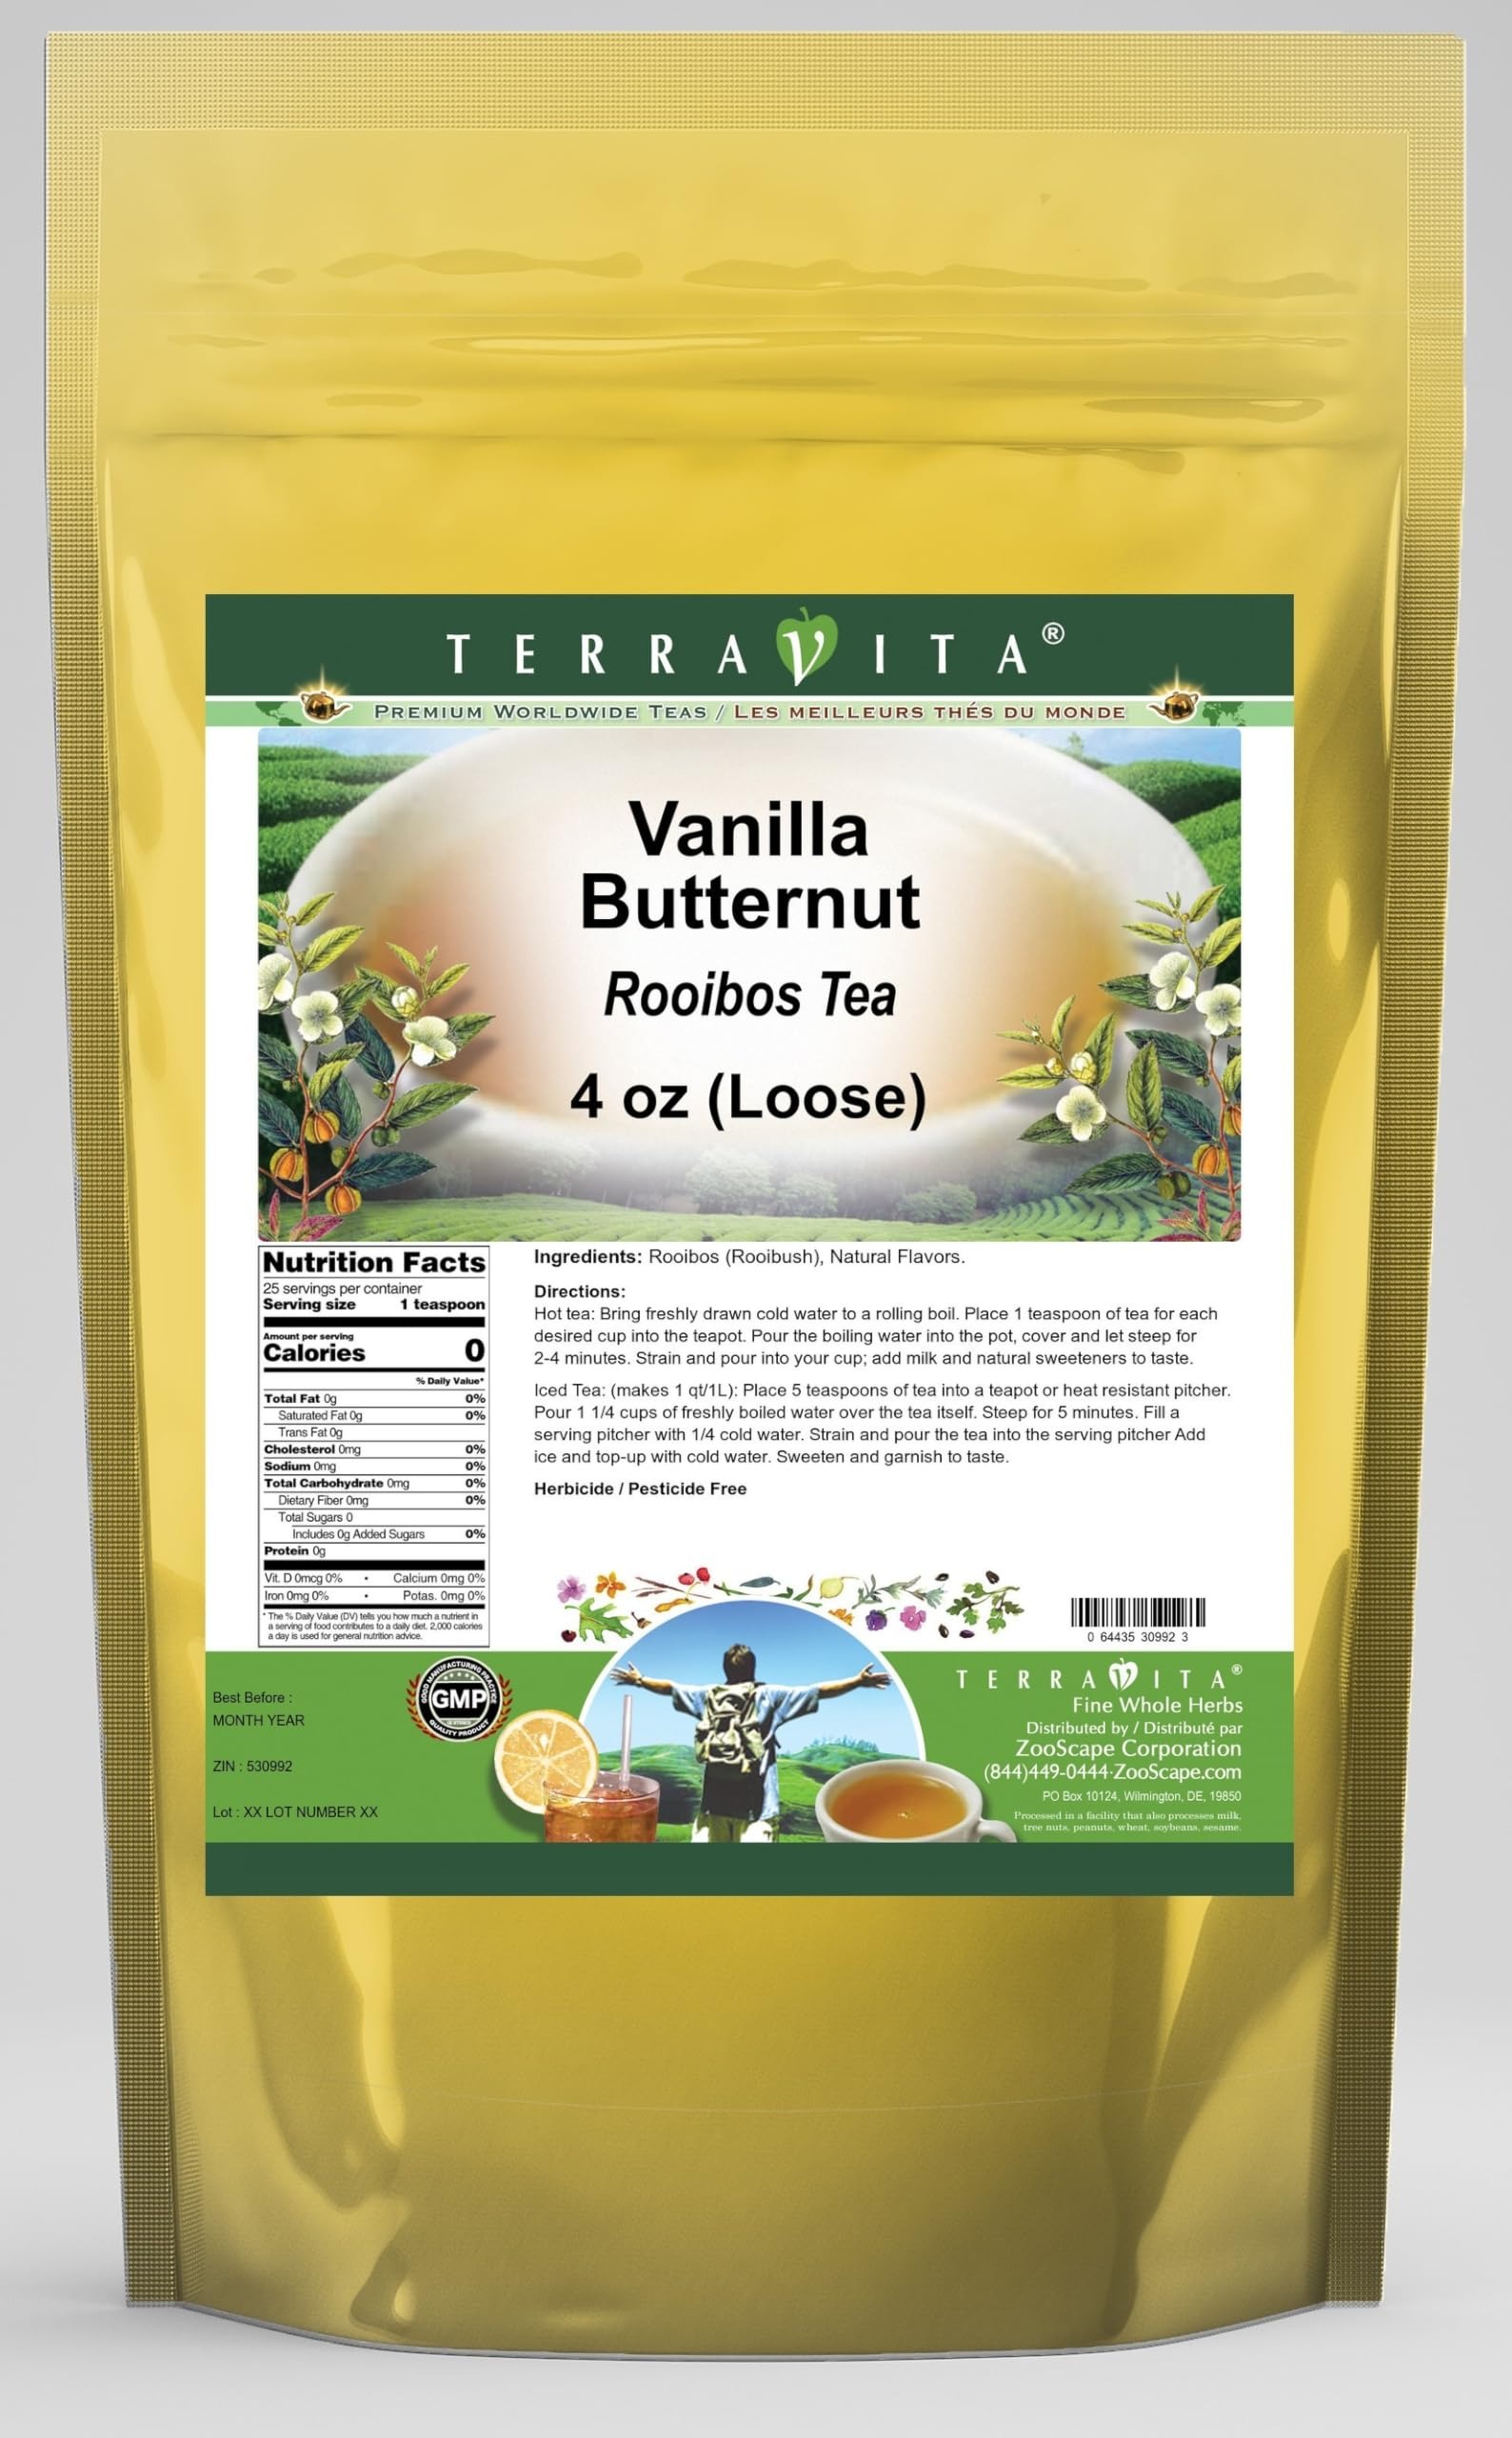
Item Name: Vanilla Butternut Rooibos Tea (Loose) (4 oz, ZIN: 530992) - 2 Pack
Bullet Point 1: Our Vanilla Butternut Rooibos Tea is a delightful flavored Rooibos tea that you will really enjoy! - Ingredients: Rooibos tea and natural vanilla butter nut flavor.
Bullet Point 2: No fillers.
Bullet Point 3: Manufacturer: TerraVita
Bullet Point 4: Size: 4 oz
Bullet Point 5: Loose Leaf Rooibos Tea - Packed in a convenient upright pouch!
Product Description: Our Vanilla Butternut Rooibos Tea is a delightful flavored Rooibos tea that you will really enjoy! - Ingredients: Rooibos tea and natural vanilla butter nut flavor. - Hot tea brewing method: Bring freshly drawn cold water to a rolling boil. Place 1 teaspoon of tea for each desired cup into the teapot. Pour the boiling water into the pot, cover and let steep for 2-4 minutes. Strain and pour into your cup; add milk and natural sweeteners to taste. - Iced tea brewing method: (to make 1 liter/quart): Place 5 teaspoons of tea into a teapot or heat resistant pitcher. Pour 1 1/4 cups of freshly boiled water over the tea itself. Steep for 5 minutes. Fill a serving pitcher with 1/4 cold water. Strain and pour the tea into the serving pitcher Add ice and top-up with cold water. Sweeten and garnish to taste. - TerraVita is an exclusive line of premium-quality, natural source products that use only the finest, purest and most potent ingredients found around the world. TerraVita is hallmarked by the highest possible standards of purity, potency, stability and freshness. All of our products are prepared with the highest elements of quality control, from raw materials through the entire manufacturing process, up to and including the moment that the bottles or bags are sealed for freshness and shipped out to you. Our highest possible standards are certified by independent laboratories and backed by our personal guarantee. - TerraVita exists to meet and ensure your family's health and wellness without the harmful effects of chemicals and health products. We strive to make all of our products affordable and reliable and are constantly searching the market to maintain our affordability and to look for new ways to serve you and the ones you love. TerraVita has become a trusted household na
Value: 8.0
Unit: Ounce

Price: 34.5